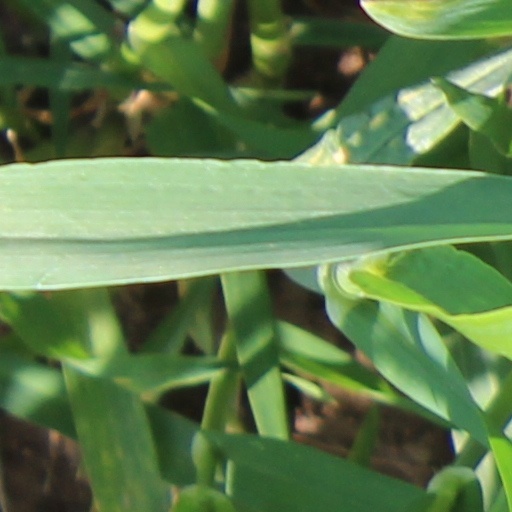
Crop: wheat